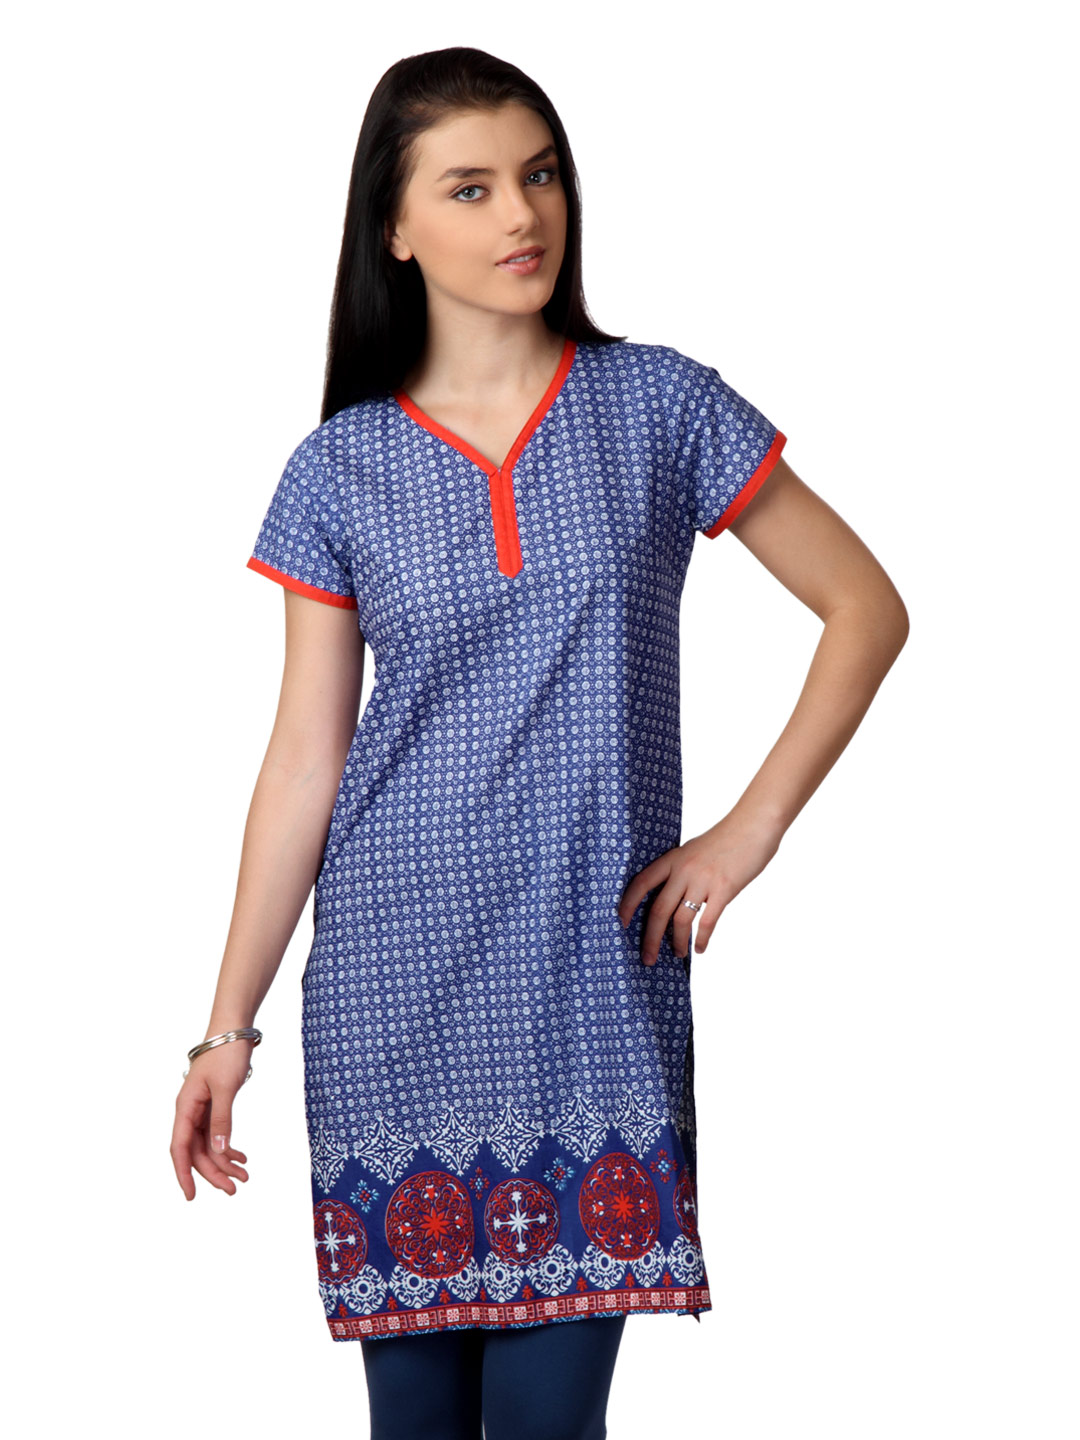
Vishudh Women Blue Printed Kurta
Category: Apparel / Topwear / Kurtas
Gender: Women
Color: Blue
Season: Summer 2012
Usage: Ethnic